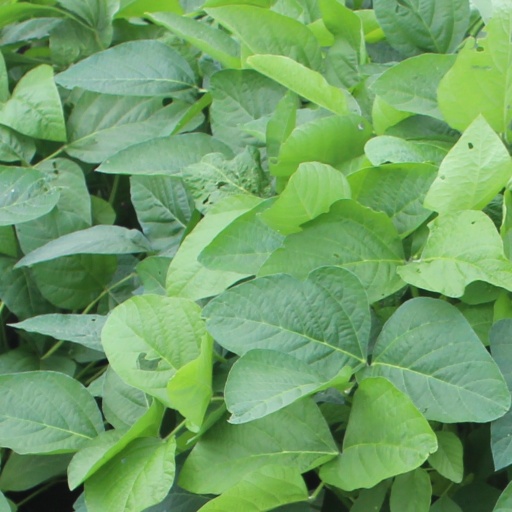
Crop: soybean